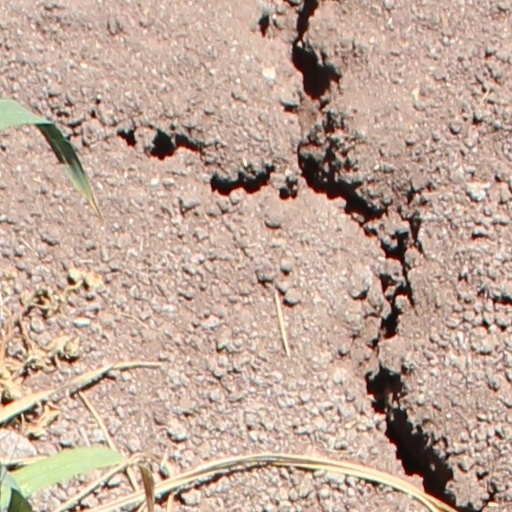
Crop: wheat